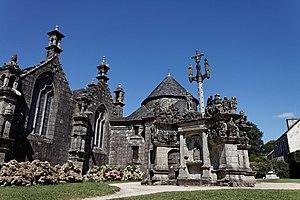
L'histoire de la Bretagne commence avec un peuplement dont les traces remontent à la Préhistoire, dès 700 000 ans av. J.-C. La période néolithique, qui commence dans ces régions vers 5000 av. J.-C., y est marquée par le développement d'un mégalithisme important se manifestant dans des sites comme le cairn de Barnenez, le cairn de Gavrinis, la Table des Marchands de Locmariaquer ou les alignements de Carnac. Au cours de sa protohistoire qui commence vers le milieu du IIIᵉ millénaire av. J.-C., le sous-sol riche en étain permet l'essor d'une industrie produisant des objets de bronze, ainsi que de circuits commerciaux d'exportation vers d'autres régions d'Europe. Durant les siècles qui précèdent notre ère, elle est habitée par des peuples gaulois comme les Vénètes ou les Namnètes, avant que ces territoires ne soient conquis par Jules César en 57 av. J.-C., puis progressivement romanisés.
La province de Bretagne est une province française intégrée au royaume de France à la suite de l'acte d'union de la Bretagne à la France en 1532, et dissoute suite à la Révolution française de 1789.